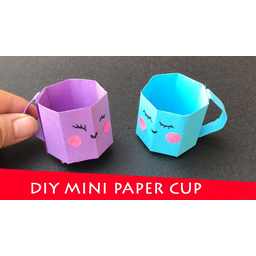
Label: paper